Catholic Church in England and Wales

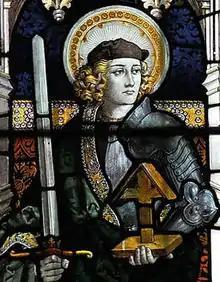
St. Alban is regarded as the protomartyr of the Roman Britons.

Much of Great Britain was incorporated into the Roman Empire during the Roman conquest of Britain, starting in 43 AD, conquering lands inhabited by Celtic Britons. The indigenous religion of the Britons under their priests, the Druids, was suppressed; most notably, Gaius Suetonius Paulinus launched an attack on Anglesey (or Ynys Môn) in 60 AD and destroyed the shrine and sacred groves there. In the following years, Roman influence saw the importation of several religious cults into Britain, including Roman mythology, Mithraism and the imperial cult. One of these sects, then disapproved by the Roman authorities, was the Palestinian-originated religion of Christianity. While it is unclear exactly how it arrived, the earliest British figures considered saints by the Christians are St. Alban followed by SS Julius and Aaron, all in the 3rd century.